Pui O

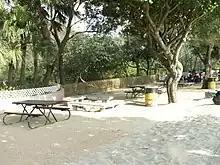
Barbecue area at Pui O.

Pui O Beach runs along almost the entire shoreline of Pui O. Due to the geological composition of surrounding area, the sand on the beach is mixture of black and yellow. The Hong Kong Government has constructed facilities on the upper beach for wild camping.